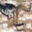
Label: frog